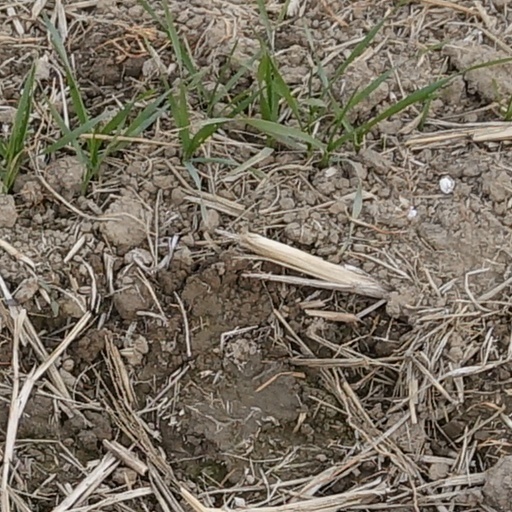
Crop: wheat